Arana–Southern Treaty

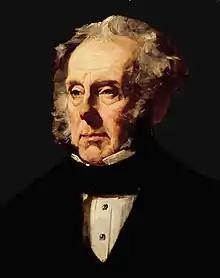
Lord Palmerston

As negotiations on the Convention of Settlement progressed, it became apparent that Argentina was prepared to acquiesce Britain's possession of the Falklands. On 27 July 1849, the British Foreign Secretary Lord Palmerston stated in the House of Commons: